Usain Bolt

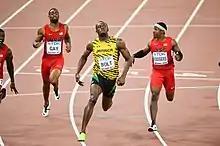
Bolt taking a close World 100 m win over Justin Gatlin

Upon his return from injury, Bolt appeared a reduced figure at the start of the 2015 season. He ran only two 100 m and three 200 m before the major championship. He opened with 10.12 seconds for the 100 m and 20.20 for the 200 m. He won the 200 m in New York and Ostrava, but his season's best time of 20.13 seconds ranked him 20th in the world going into the championships. Two 100 m runs of 9.87 in July in London showed better form, but in comparison, Justin Gatlin was easily the top ranked sprinter – the American had times of 9.74 and 19.57 seconds, and had already run under 9.8 seconds on four occasions that season. Bolt entered the World Championships to defend his sprint titles, but was not the comfortable favourite he had been since 2008.